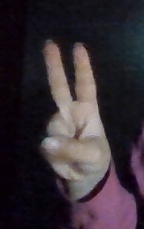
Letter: taa